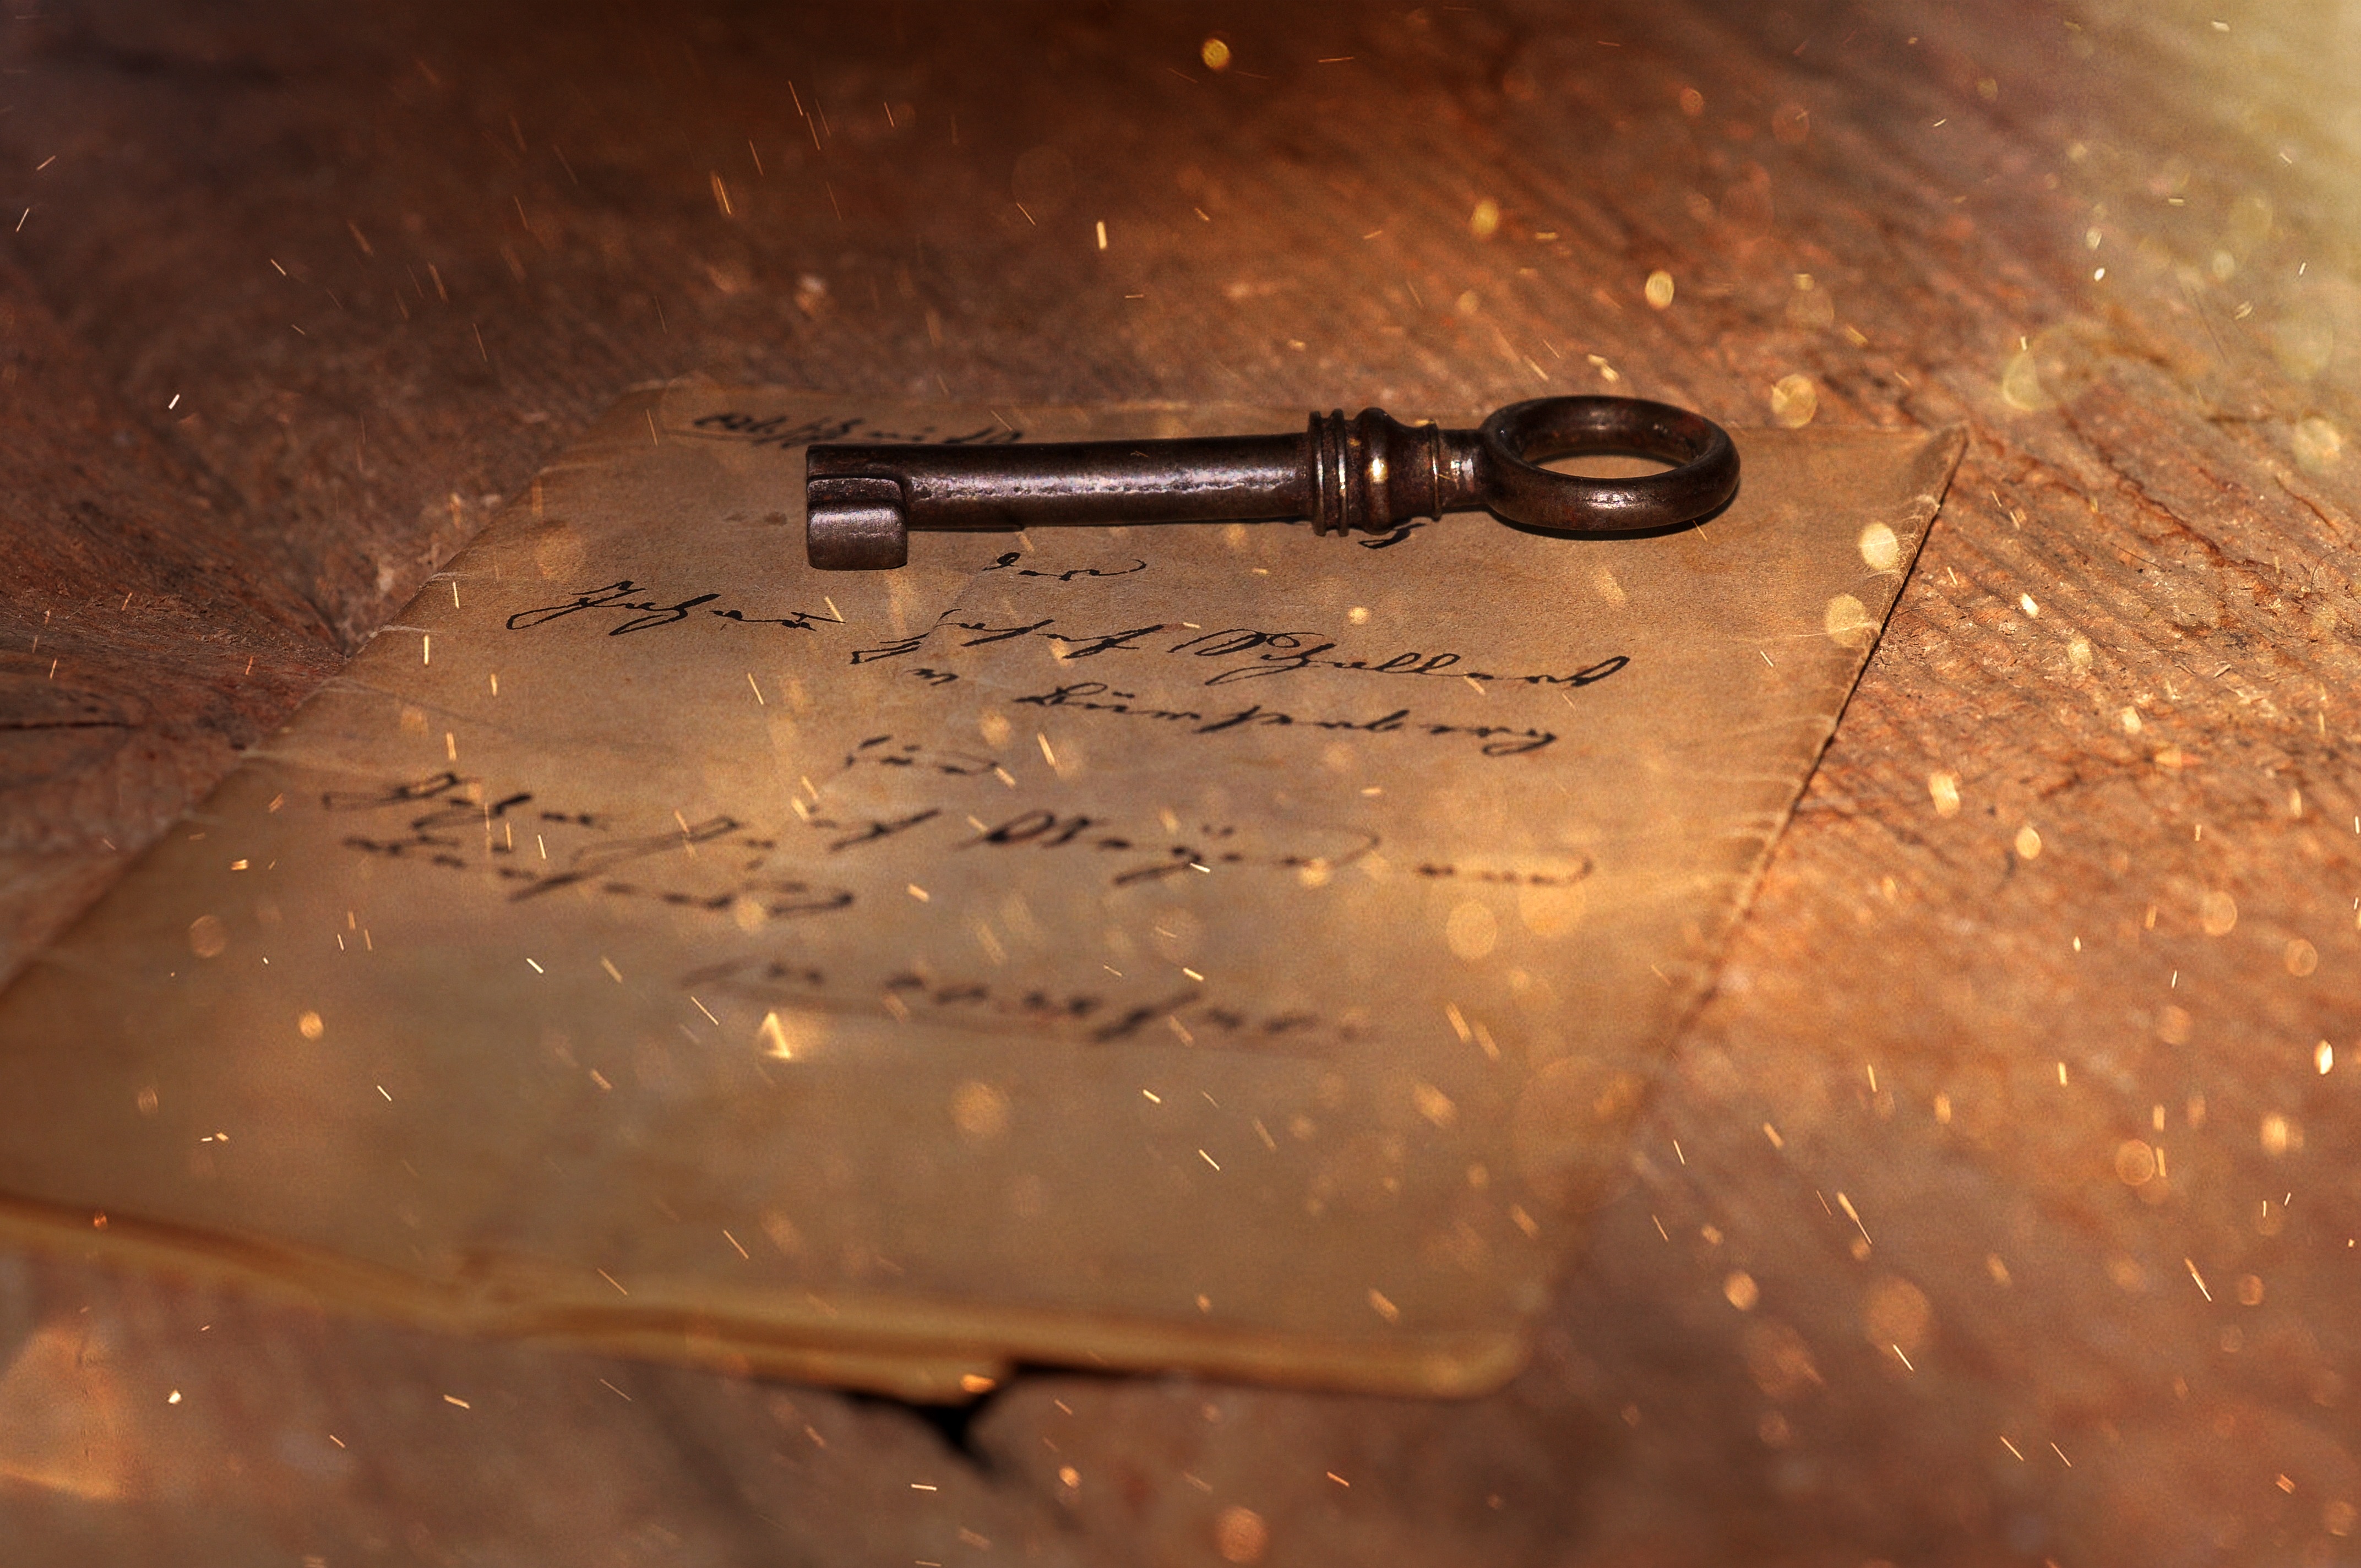
light, wood, antique, old, rust, reflection, key, soil, darkness, lighting, material, close up, font, letters, macro photography, dust particles